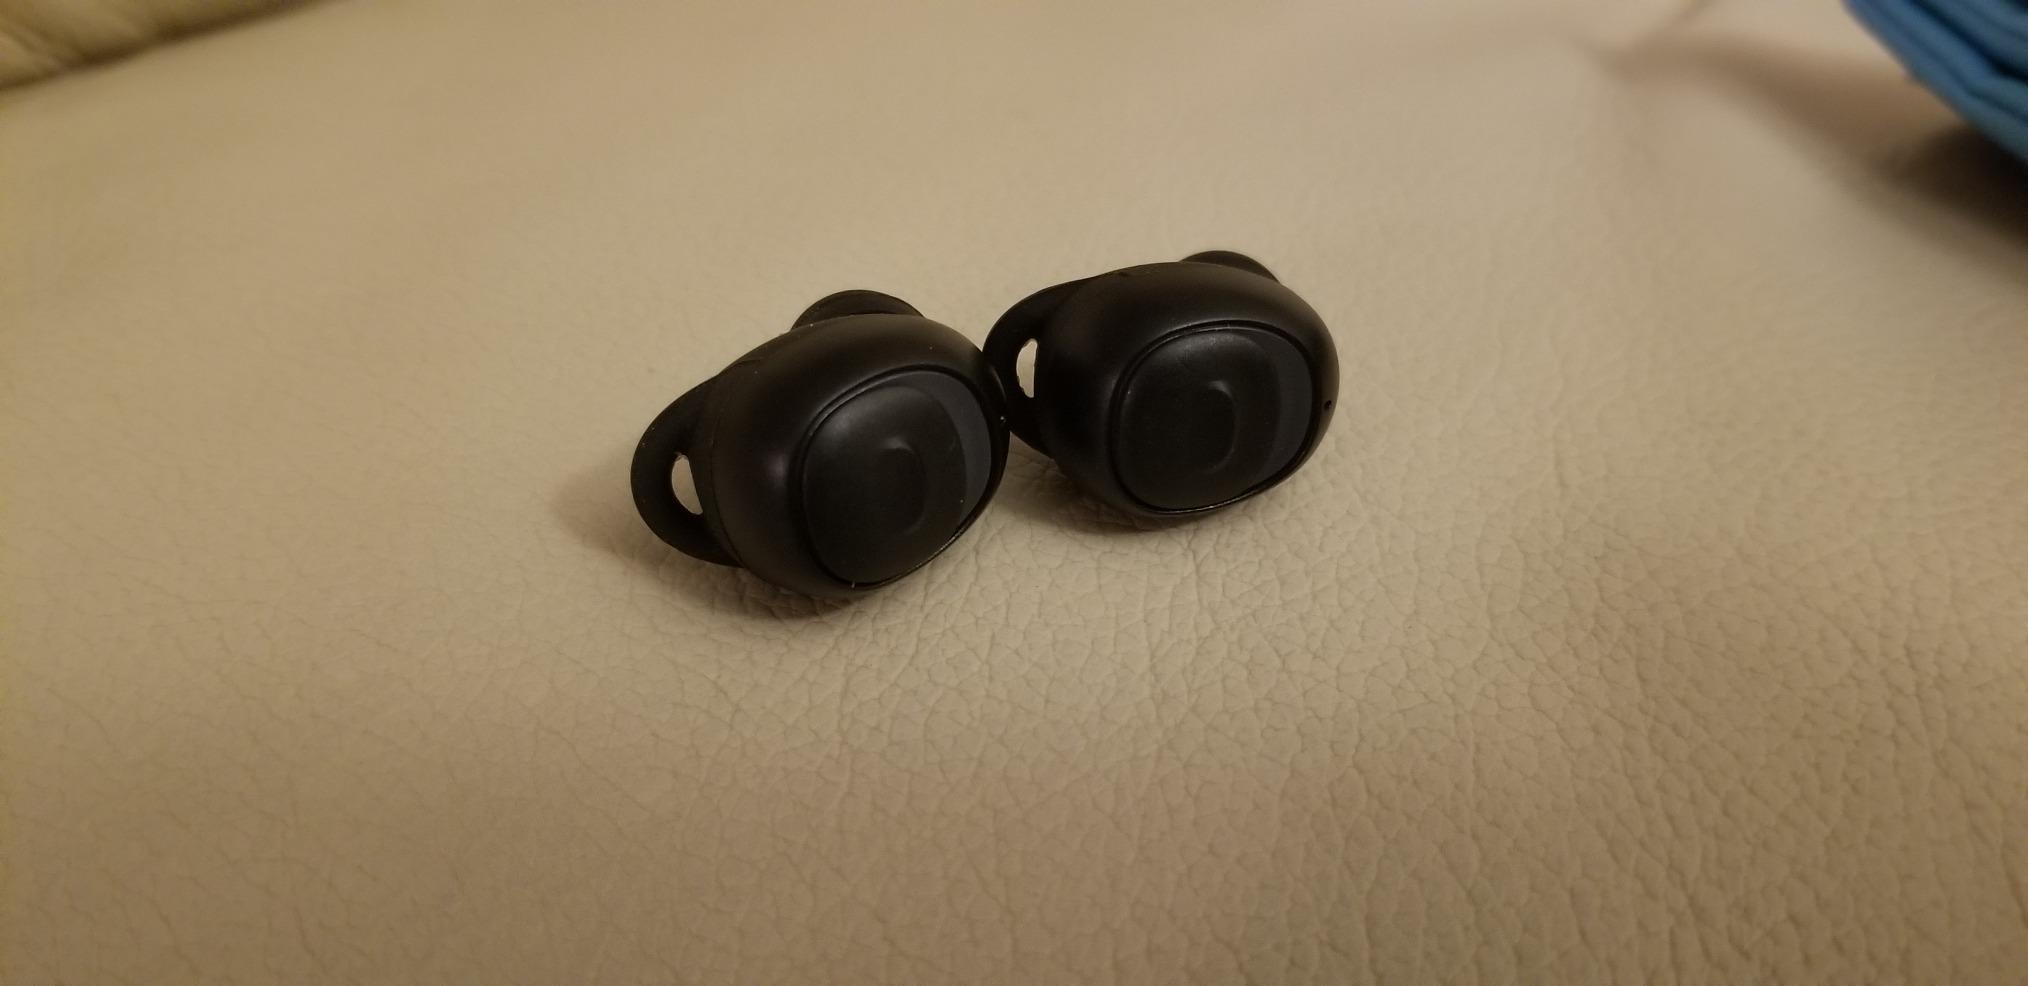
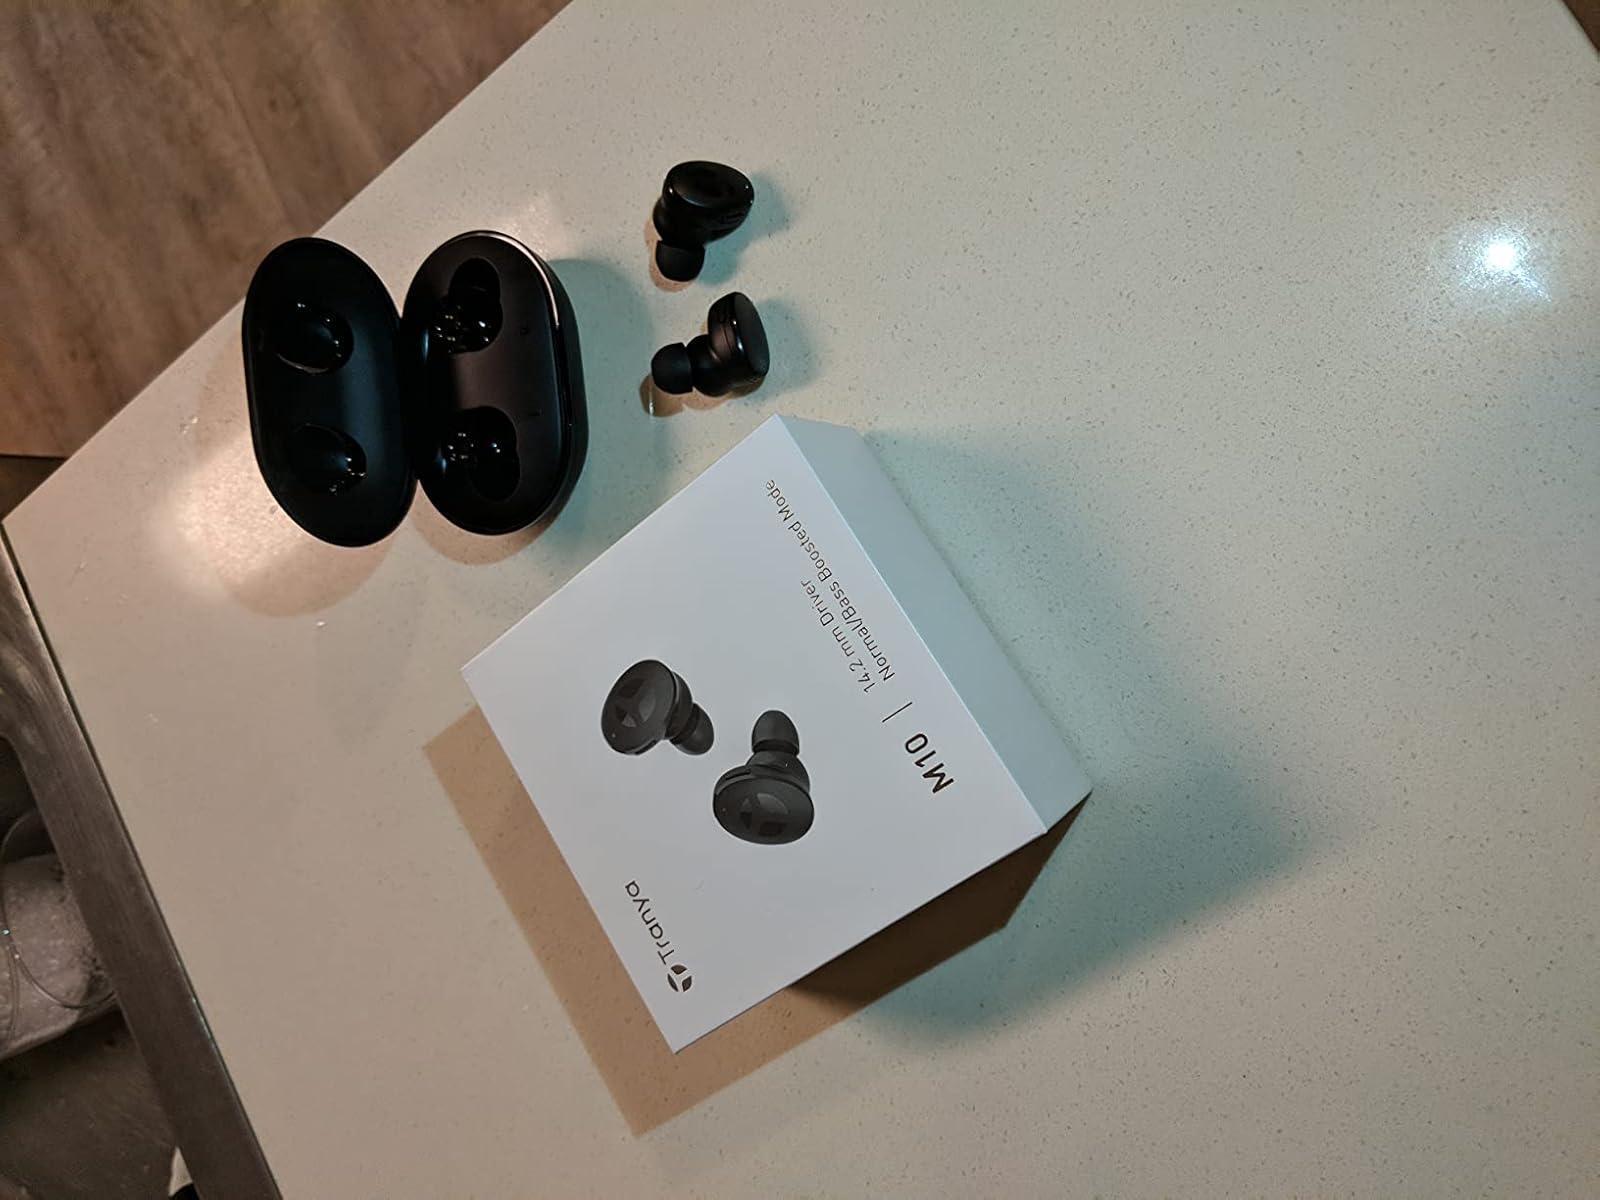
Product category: earbuds
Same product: no